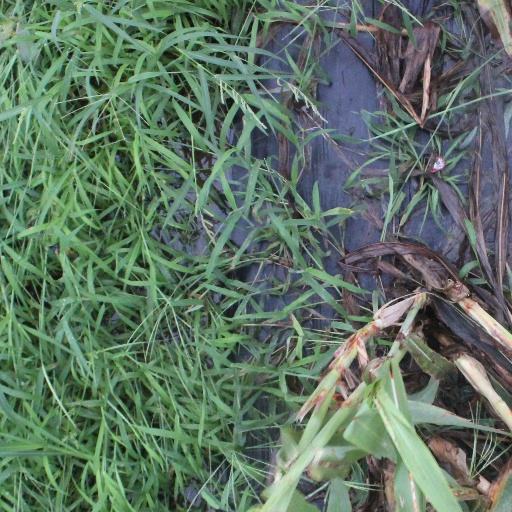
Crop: sorghum